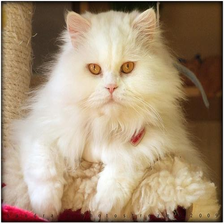
Species: cat
Breed: Persian